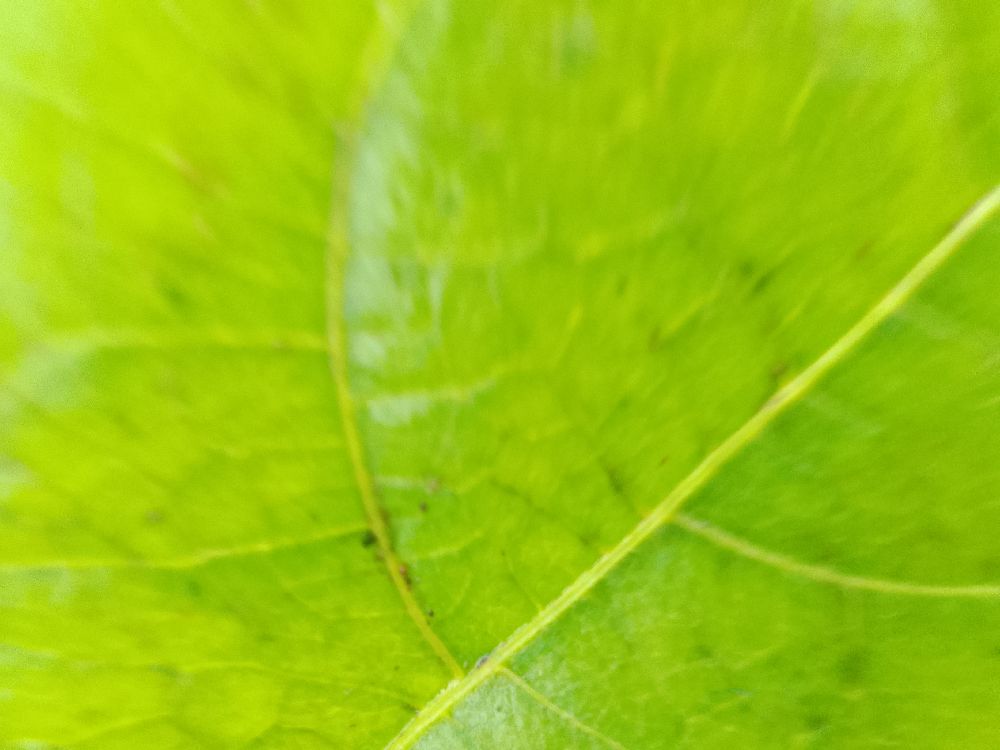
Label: healthy